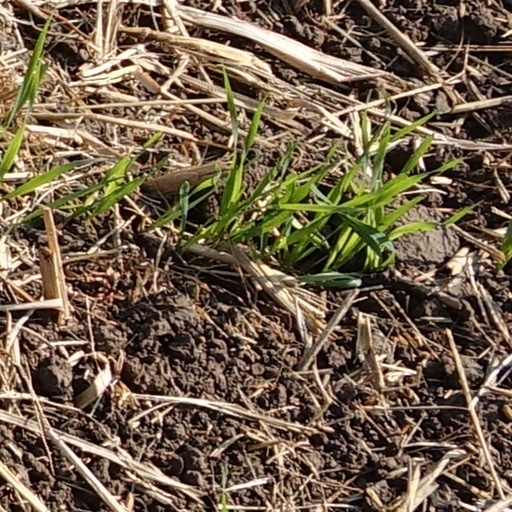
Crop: wheat